Cornell Law School

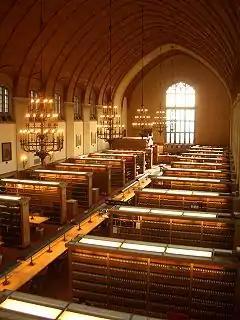
The Cornell Law Library is one of twelve national depositories for print records of briefs filed with the U.S. Supreme Court

The law library contains 700,000 books and microforms and includes rare historical texts relevant to the legal history of the United States. The library is one of the 12 national depositories for print records of briefs filed with the United States Supreme Court. Also, there is a large collection of print copies of the records and briefs of the New York Court of Appeals. The large microfilm collection has sets of Congressional, Supreme Court, and United Nations documents, as well as a large collection of World Law Reform Commission materials. Microfiche records and briefs for the United States Supreme Court, the United States Court of Appeals for the Second Circuit and D.C. Circuit, and the New York State Court of Appeals are also collected. The library also has a large collection of international, foreign, and comparative law, with the main focus being on the Commonwealth of Nations and Europe. Along with this, there are also collections of public international law and international trade law. A new initiative by the library is to collect Chinese, Japanese, and Korean resources to support the law school's Clarke Program in East Asian Law and Culture.